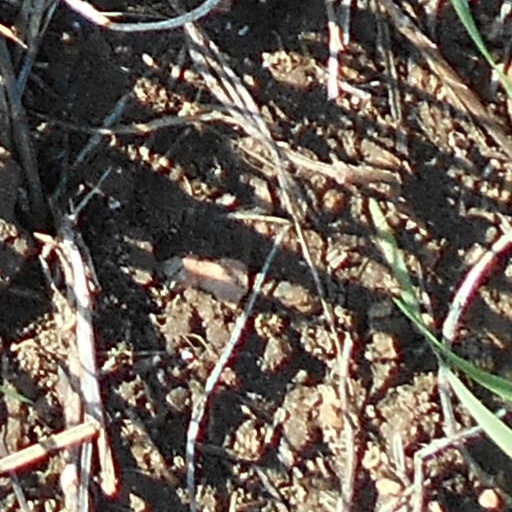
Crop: wheat